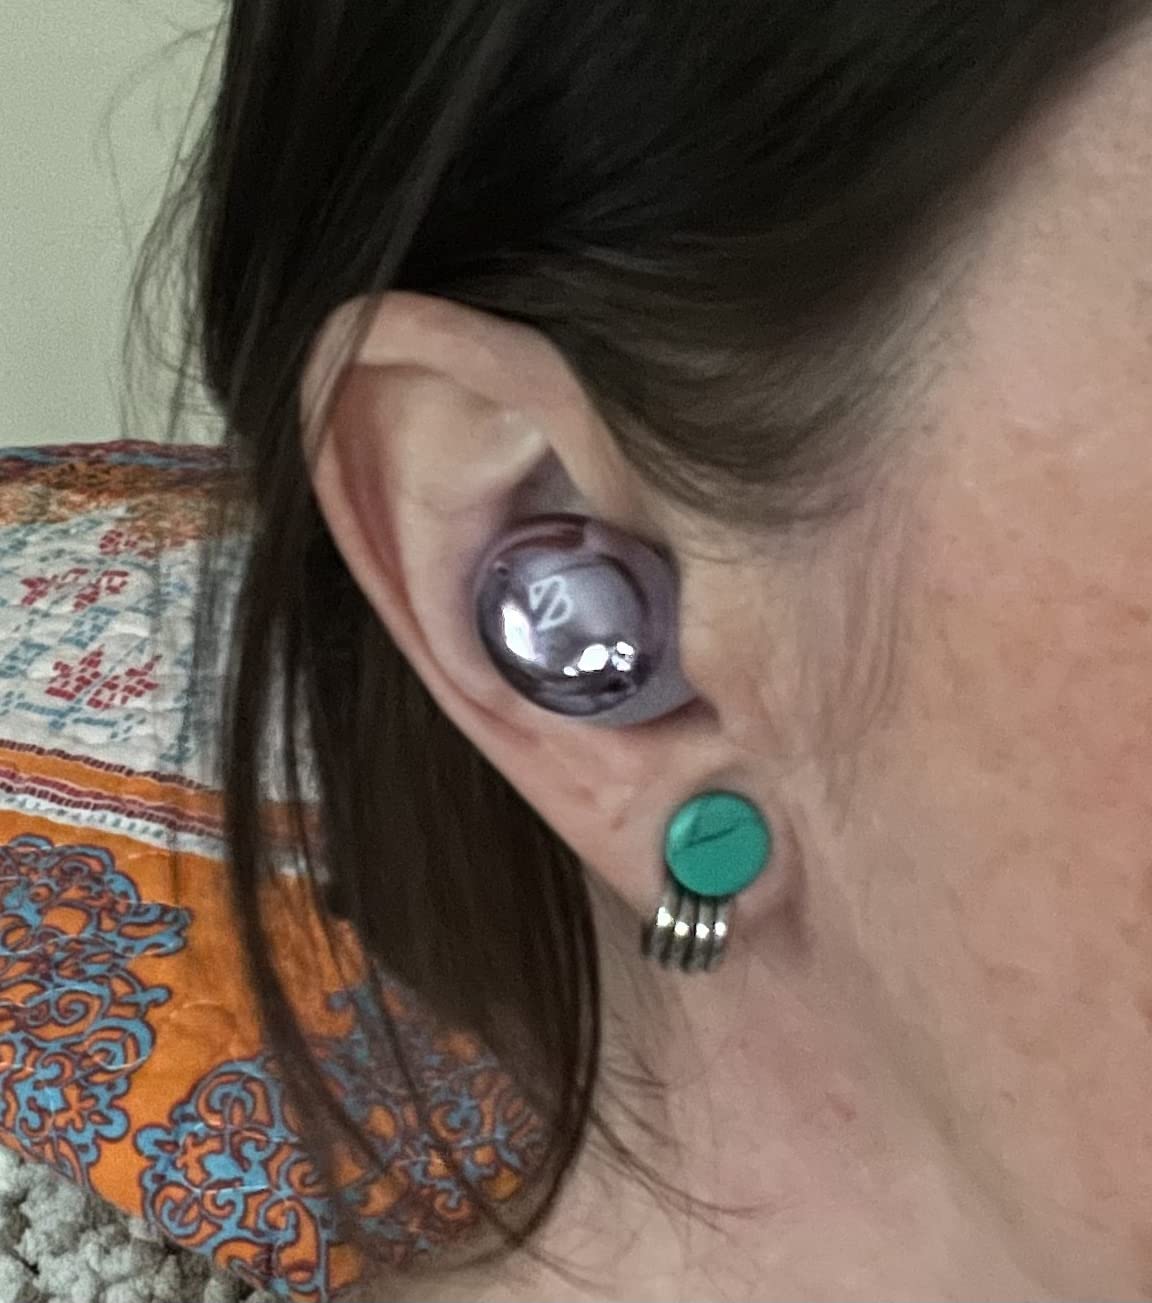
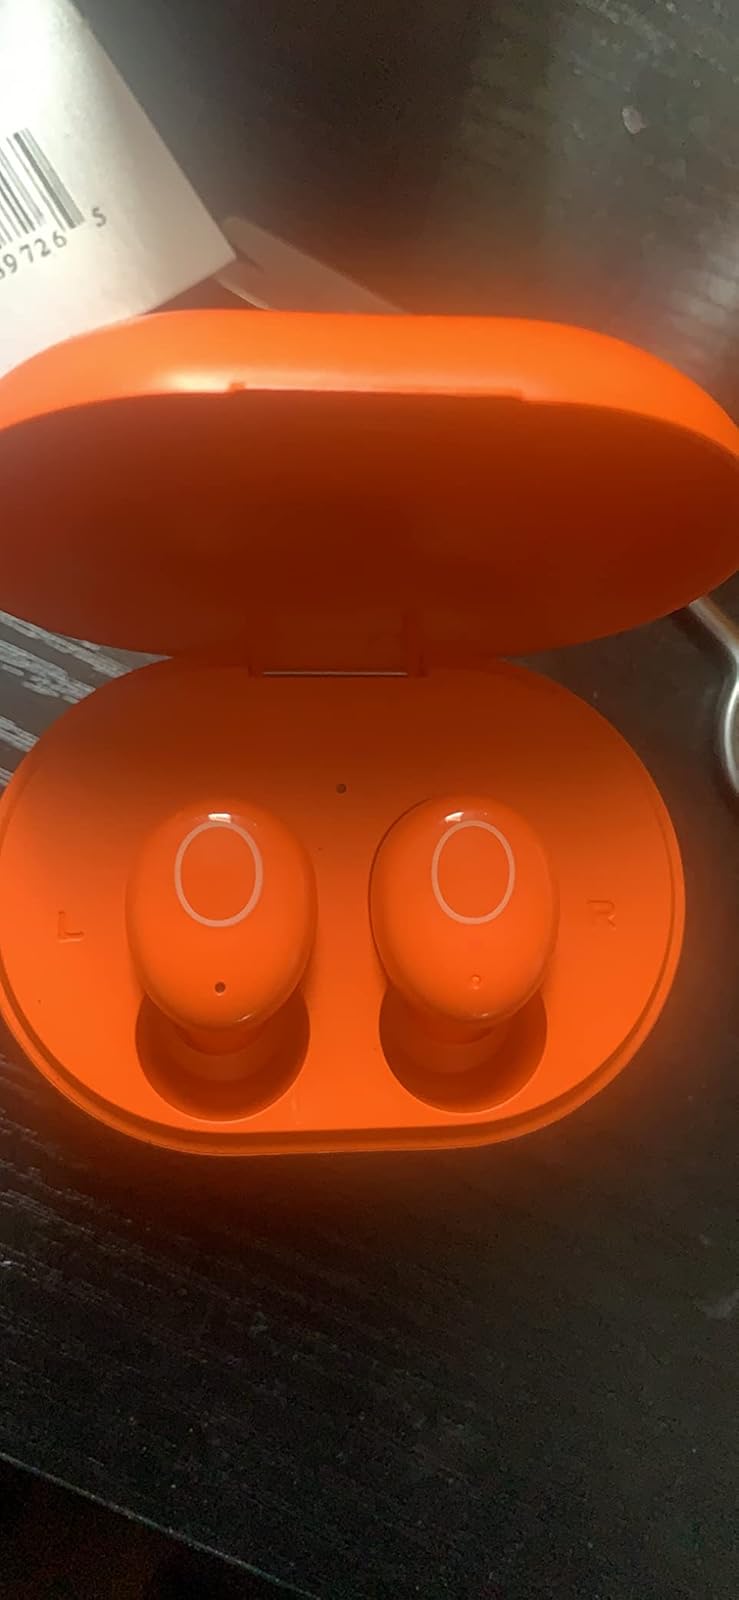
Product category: earbuds
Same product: no